Algeria–Holy See relations

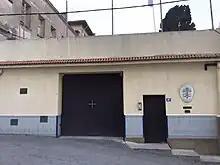
Holy See embassy in Algiers.

In 1996, seven Cistercian monks were killed by Islamist extremists, followed by the death of Roman Catholic bishop Pierre Claverie when a bomb exploded at his residence.